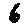
Label: 6